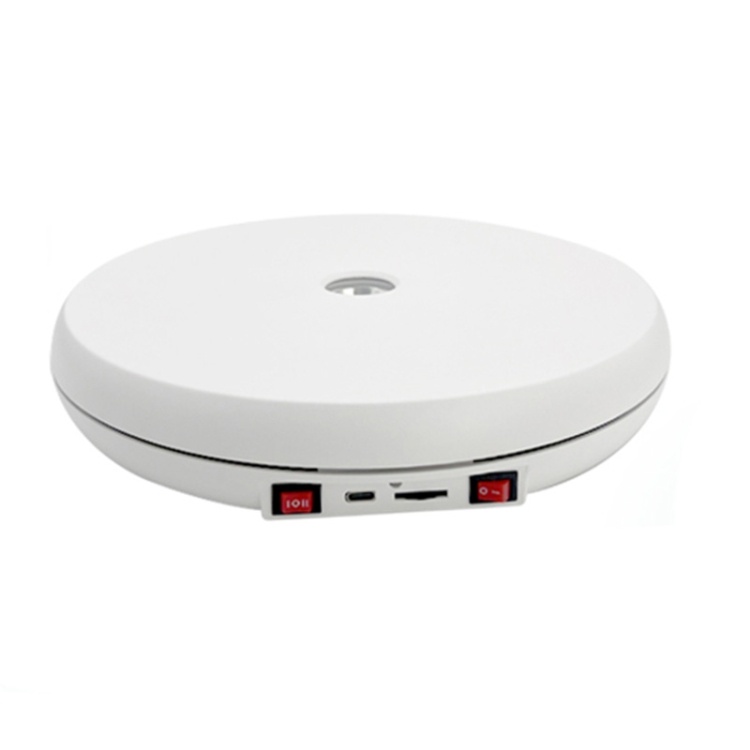
25cm LED Light Electric Rotating Display Stand Turntable (White)
Brand: bashfashion
Features 1. Quiet display, noise reduction processing 2. 360 degrees rotation, no dead angle display 3. Safe and non-slip design at the bottom 4. High-quality ABS material, strengthen the plasticity and compression resistance, bear heavy load 5. One-piece design, finely snap to each card point, so that the rotation is stable and smooth 6. Independent switch control of LED lights, turn clockwise when turned on, and turn counterclockwise when turned off 7. Suitable for displaying jewelry, glasses, bags, watches, cosmetics, toy models, mobile phones and digital cameras. Specifications 1. Material: High density ABS 2. Product Size: 25x4cm 3. Product speed: 22-60S/circle 4. Product load: 20kg Package List 1. Electric Turntable x 1 2. USB Cable x 1 3. Use manual x 1 4. Packing Box x 1
Category: Cameras & Optics > Photography > Lighting & Studio > Studio Stands & Mounts > Tabletop Stands